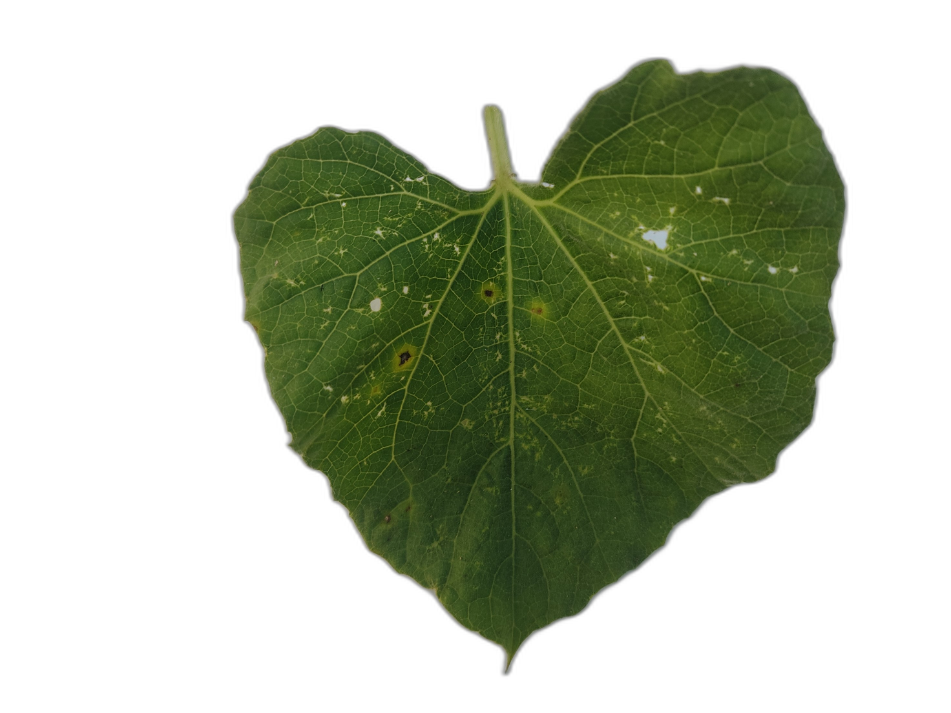
Crop: Bottle Gourd
Label: Early_Alternaria_Leaf_Blight